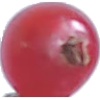
Label: Redcurrant 1